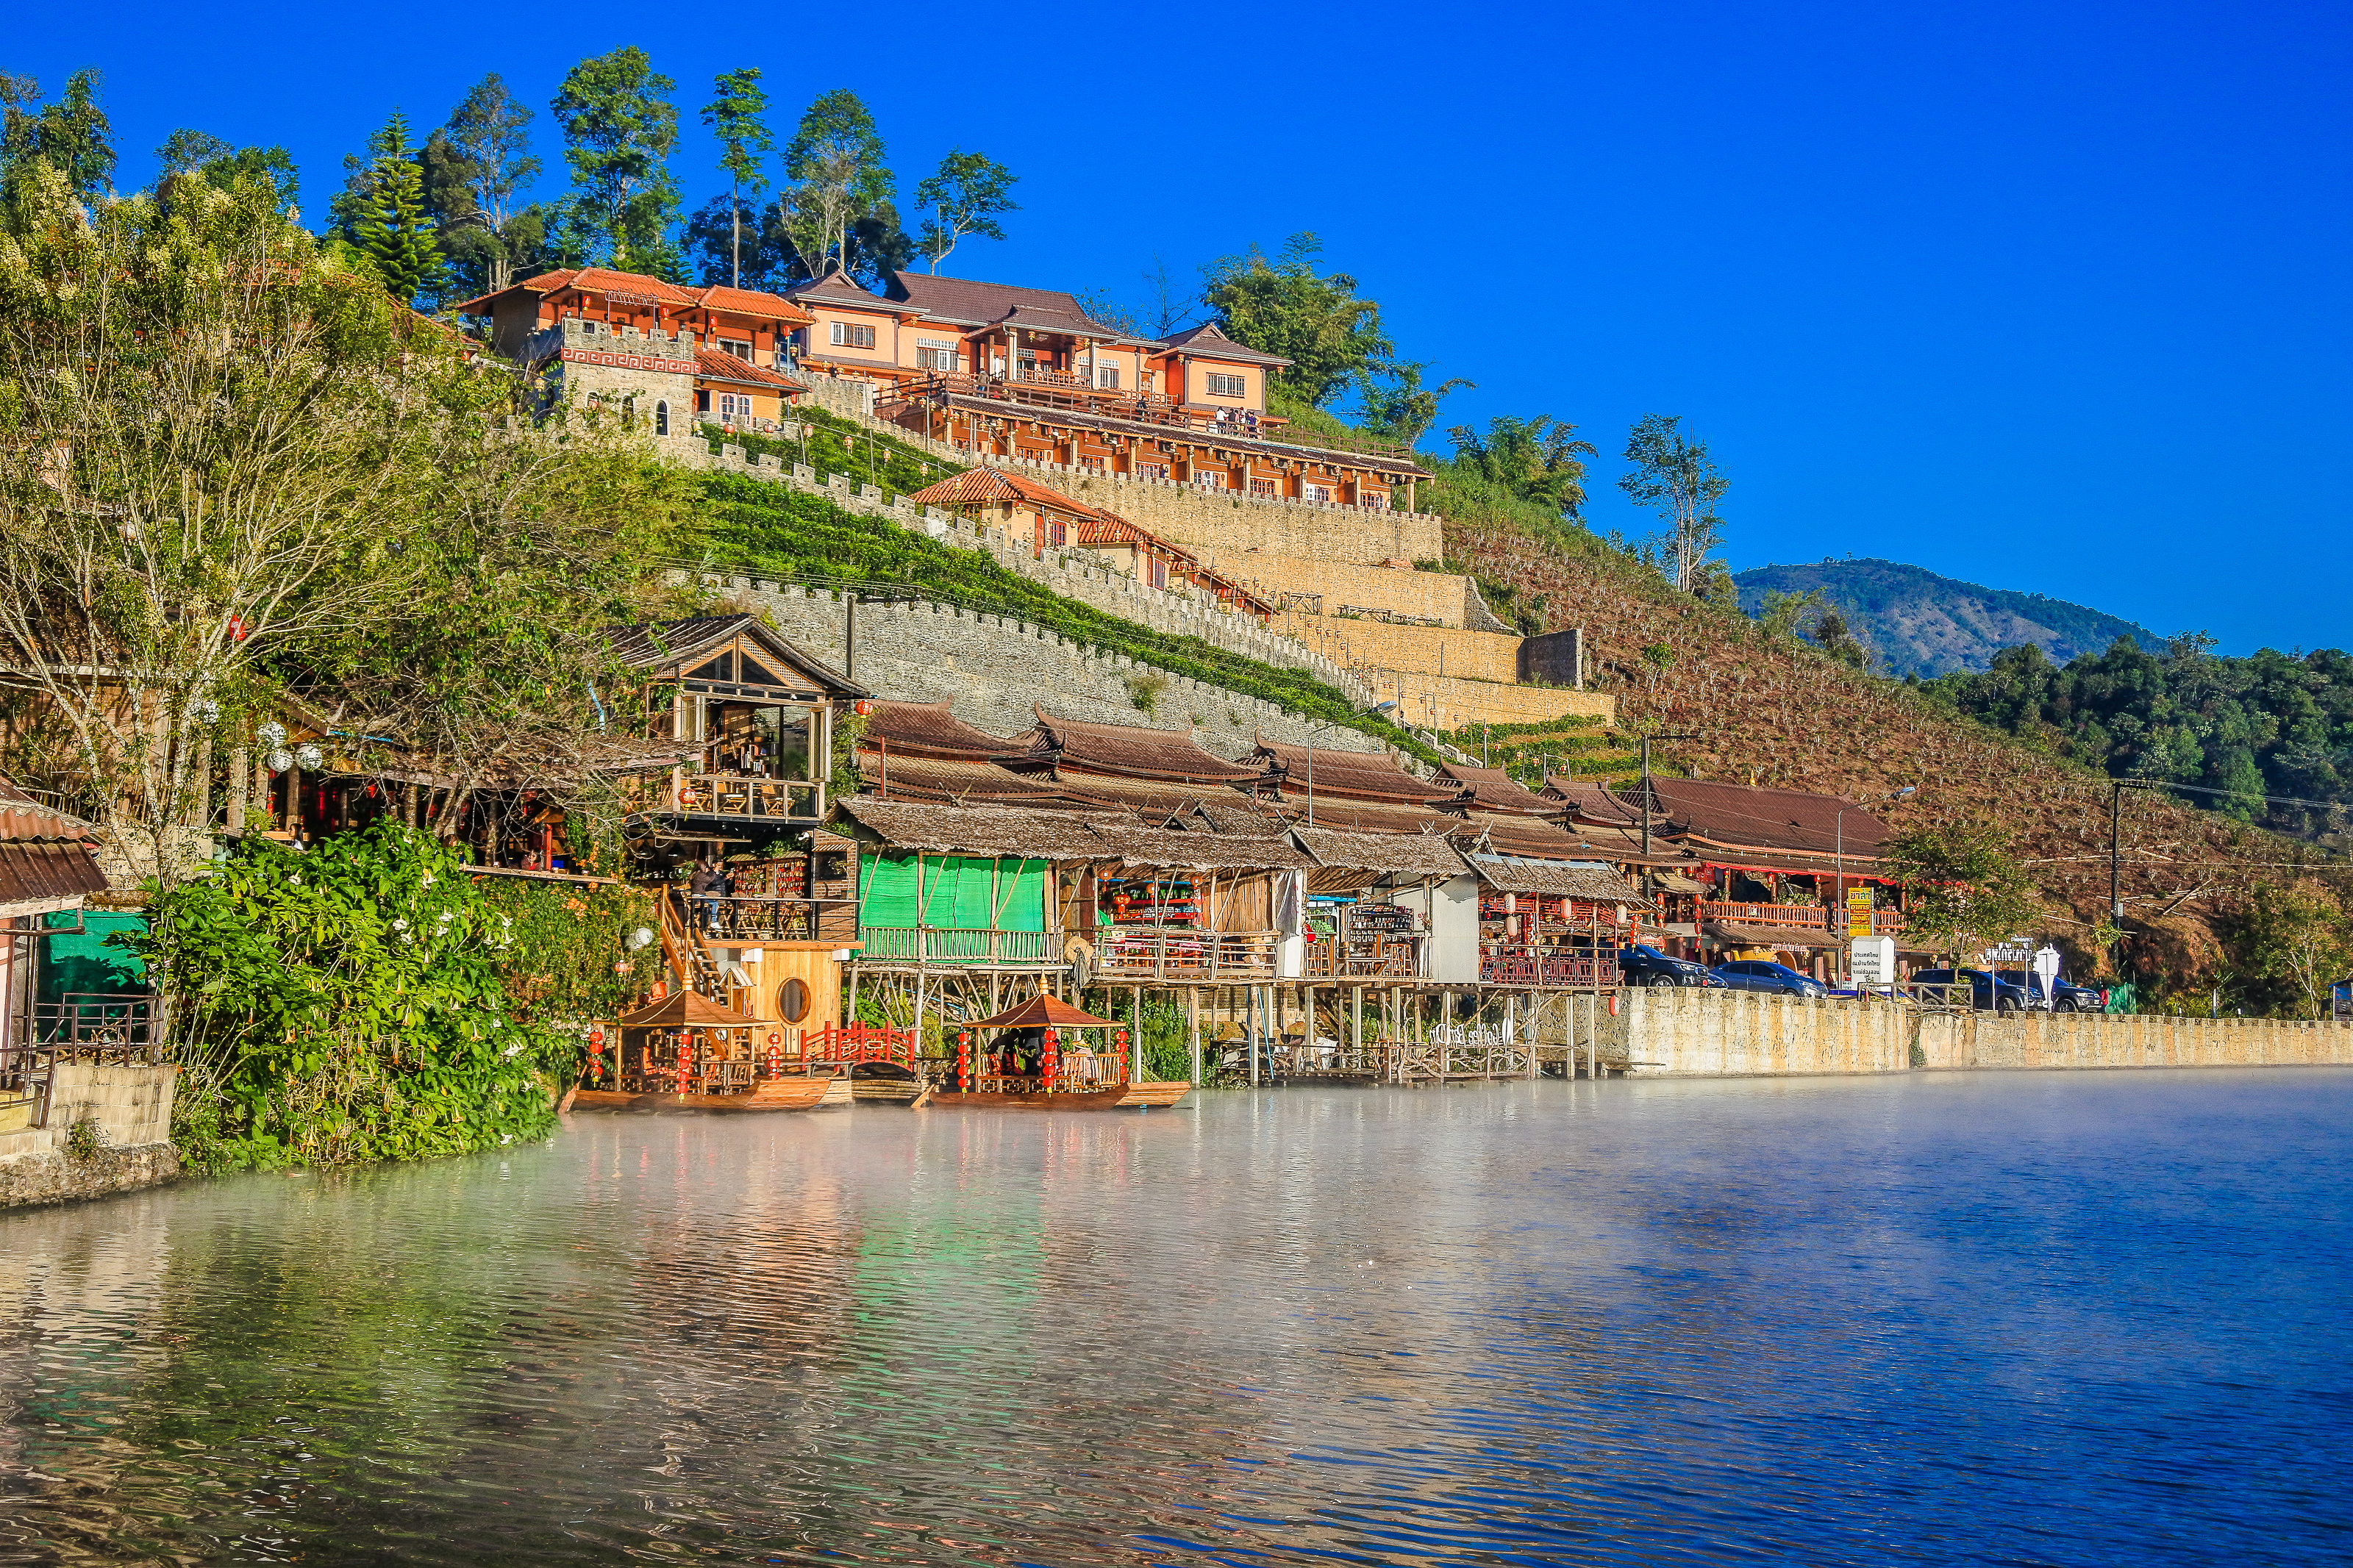
forest, shadow, traveler, sunshine, magnificent, cold, holiday, ban, mist, summer, settlement, mae, beautiful, chinese, tea, mountain, view, son, romantic, design, thailand, national, sunny, village, day, park, sky, green, journey, natural, wallpaper, nature, relax, cool, tree, thai, water, hmong, hong, sunlight, field, light, background, river, travel, lake, landscape, fog, reflection, architecture, town, tourism, reservoir, watercourse, house, leisure, building, bank, city, vacation, cloud, pond, hill, national park, tourist attraction, coast